Jacopo Pesaro being presented by Pope Alexander VI to Saint Peter

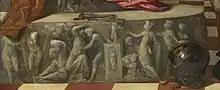
Detail of the frieze and helmet

Pesaro has taken off his helmet, which sits beside the dais. Alexander had contributed 13 galleys to the mainly Venetian war effort, the Venetian fleet being commanded by Benedetto Pesaro, Jacopo's cousin. Between Pesaro's head and Peter war-galleys can be seen in action, and to the right of Alexander more sea, ending at the town of Lefkada, or perhaps one on Paphos.